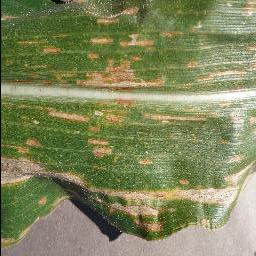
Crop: corn
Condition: (maize)_cercospora_spot_gray_spot